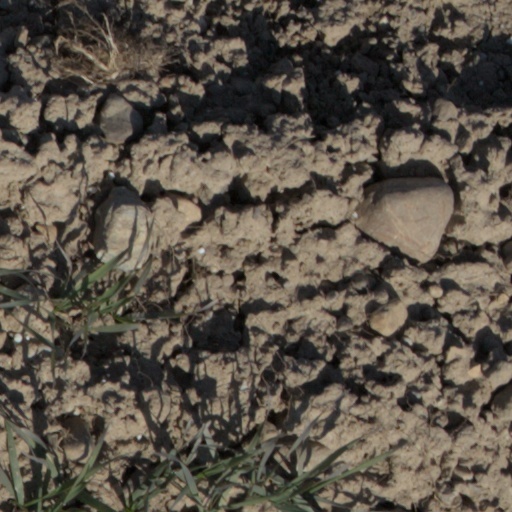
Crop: wheat